Villognon

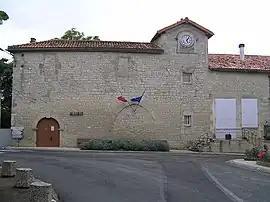
Town hall

Villognon is a commune in the Charente department in southwestern France.